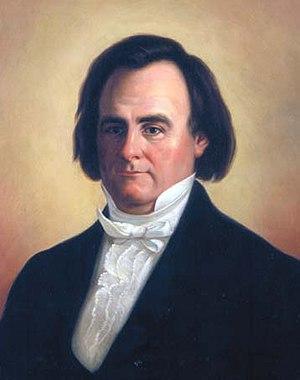
Le Postmaster General des États-Unis est le chef de l'United States Postal Service, le service postal américain. Cette fonction existait déjà avant la rédaction de la Constitution américaine et la Déclaration d'indépendance. Depuis le 16 juin 2020 le poste est occupé par Louis DeJoy.